Palace of Correio-Mor

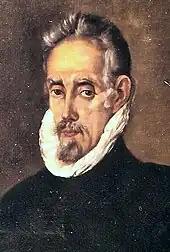
D. António Gomes da Matta Coronel – 6th Postmaster General (1607-1641)

There are records showing the existence of residences in this location, since the 16th century, and that at the end of the century, the family of Gomes de Elvas rented the Quinta da Mata from the monastery of Odivelas. A Jewish family, uncommon for the time, in 1606 King Philip III of Spain bestowed Luís Gomes de Elvas Coronel a noble title, in gratitude for his services to the Crown (during the Iberian Union). At the same time, the monarch altered his surname to in conformity to New Christian requirements, to Gomes da Mata. Simultaneously, he conferred on the nobleman the title of "High-Courier" (or Postmaster General), which consolidated his importance to the Kingdom's commercial or financial sectors. In this epoch, the buildings of the estate, corresponding to the southern wing were simple structures, until the beginning of the 18th century.